Sulawesi Canal

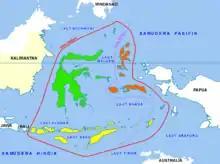
Wallacea Zone which covers Eastern Indonesia including Sulawesi Island and the Lesser Sunda Islands (Nusa Tenggara) except Papua which is included in the Weber Line.

The Equatorial Canal could become a busy international sea route and would shorten sea transport distances from the eastern part of Sulawesi Island to western Indonesia, as well as to the Philippines and Malaysia.